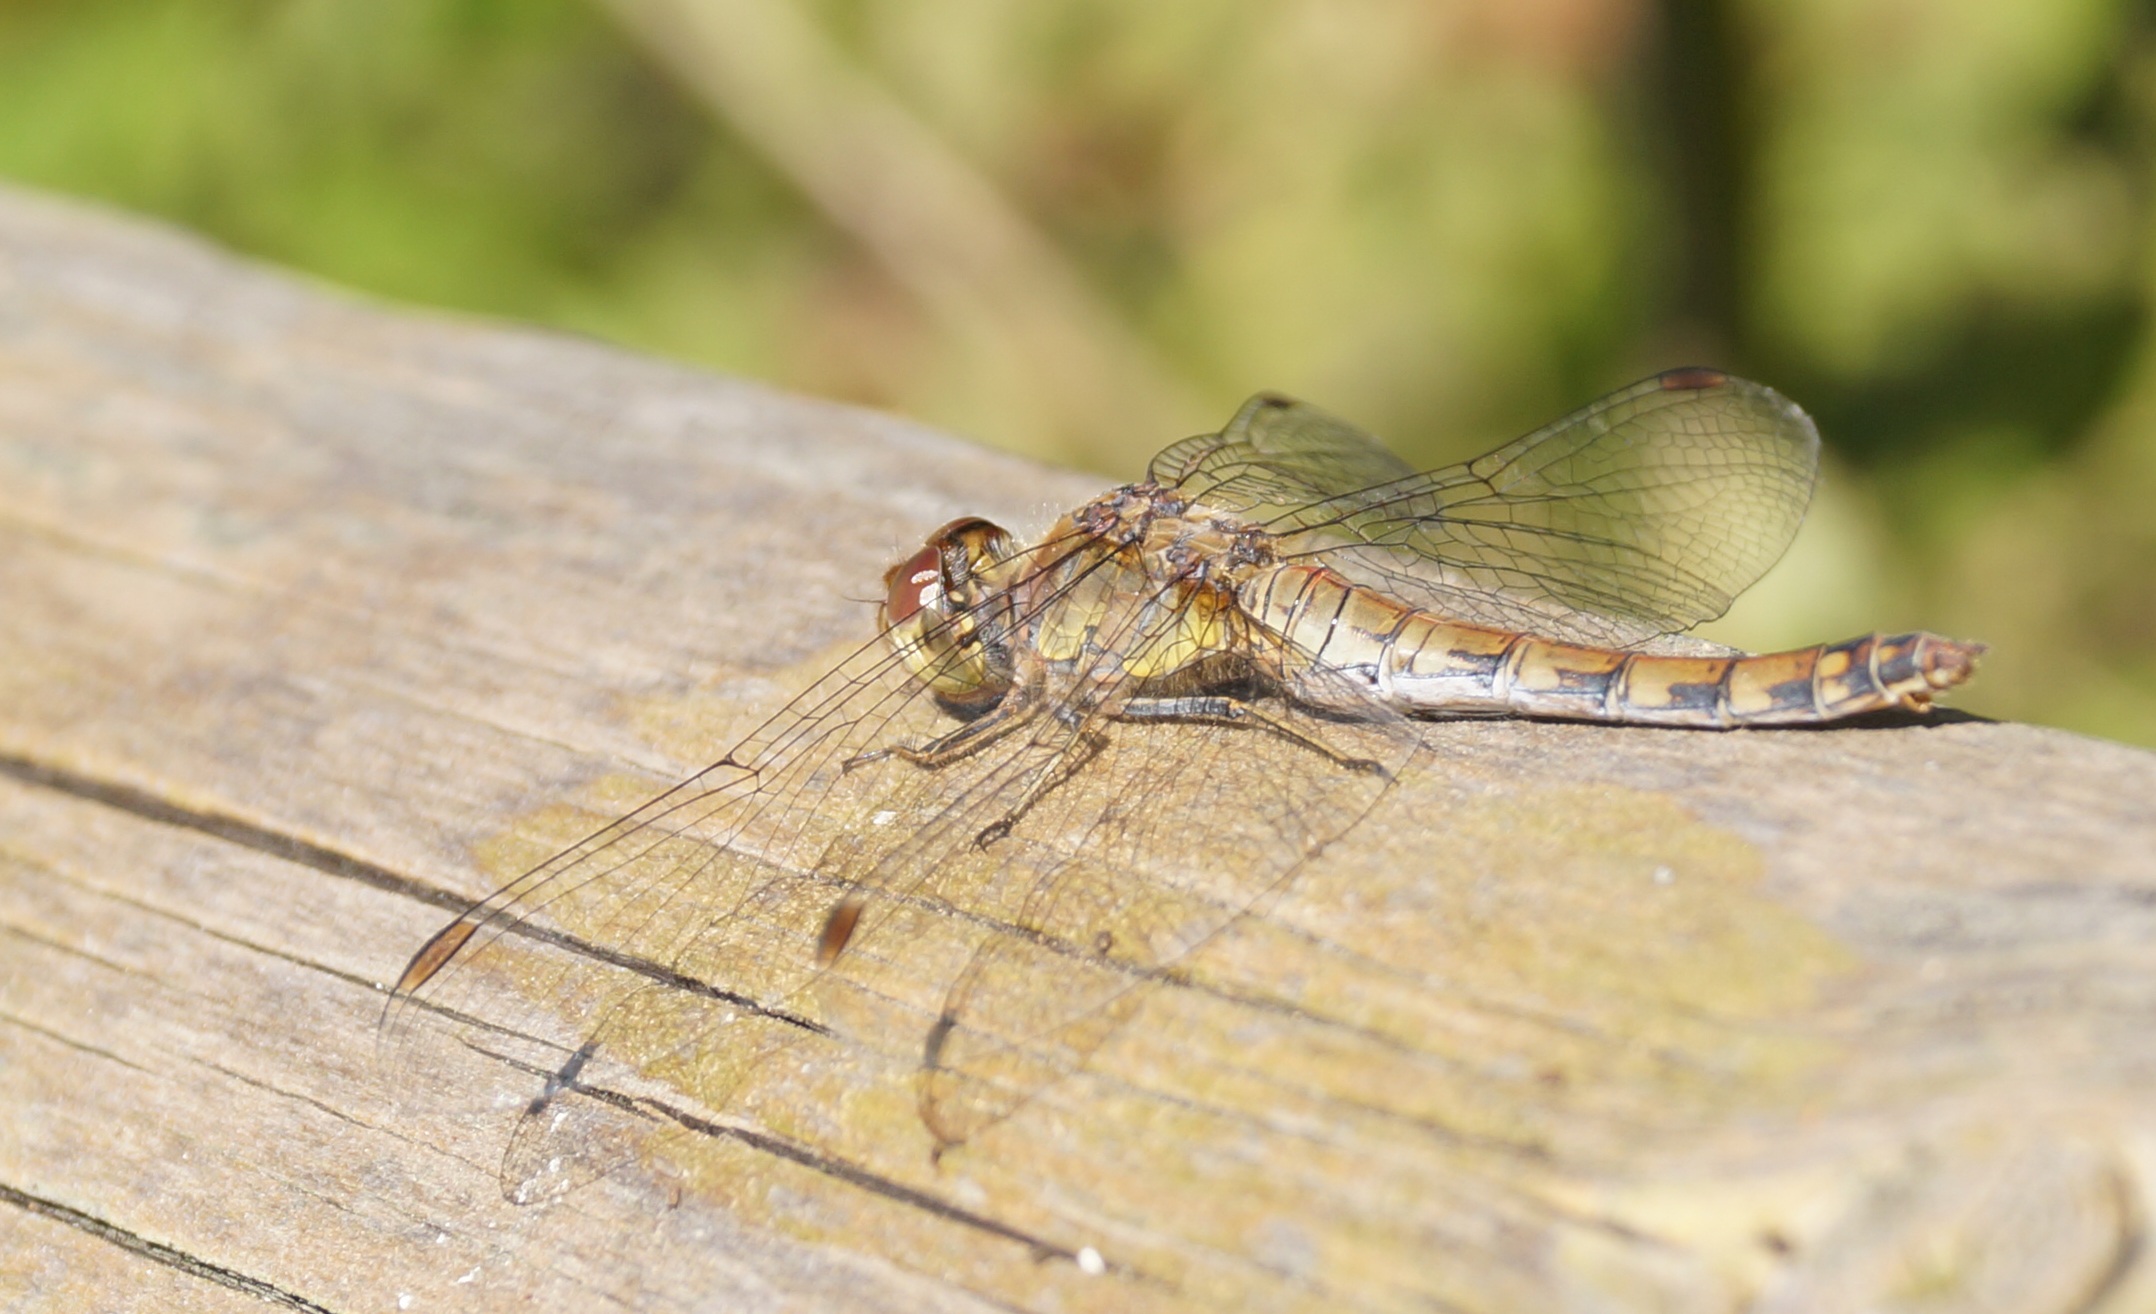
nature, wing, photography, insect, brown, fauna, invertebrate, close up, tribe, dragonfly, grasshopper, locust, macro photography, arthropod, dragonflies and damseflies, net winged insects, cricket like insect